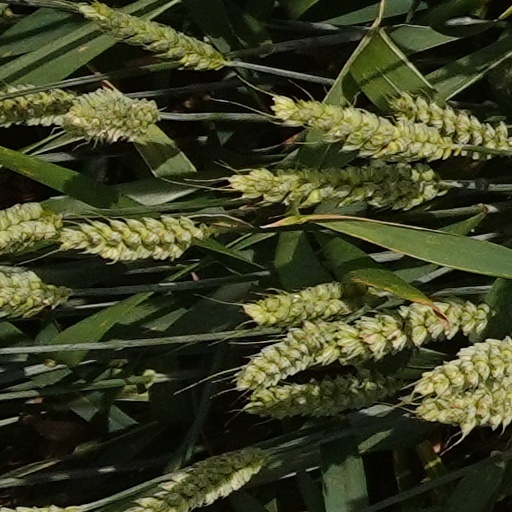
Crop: wheat